121–127 Sussex Street, Sydney

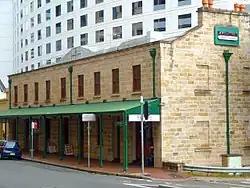
121–127 Sussex Street, Sydney

121–127 Sussex Street is a heritage-listed former warehouse and now commercial office building located at 121–127 Sussex Street, in the Sydney central business district, in the City of Sydney local government area of New South Wales, Australia. It was built during 1850. The property is owned by Property NSW, an agency of the Government of New South Wales. It was added to the New South Wales State Heritage Register on 2 April 1999.